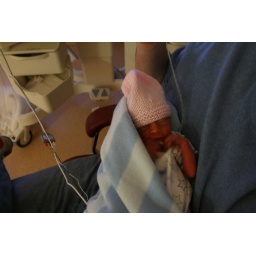
Alfie in his metro pink hat